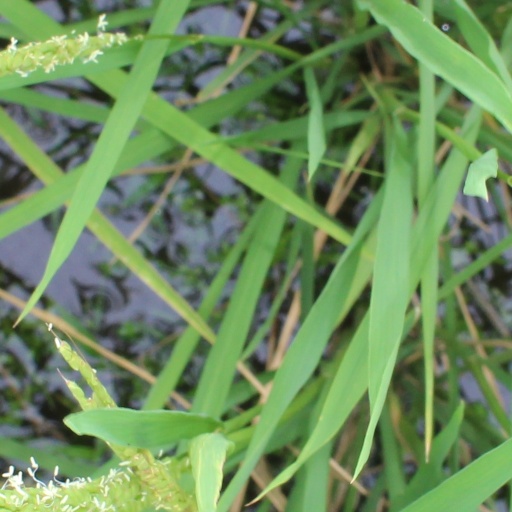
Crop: rice